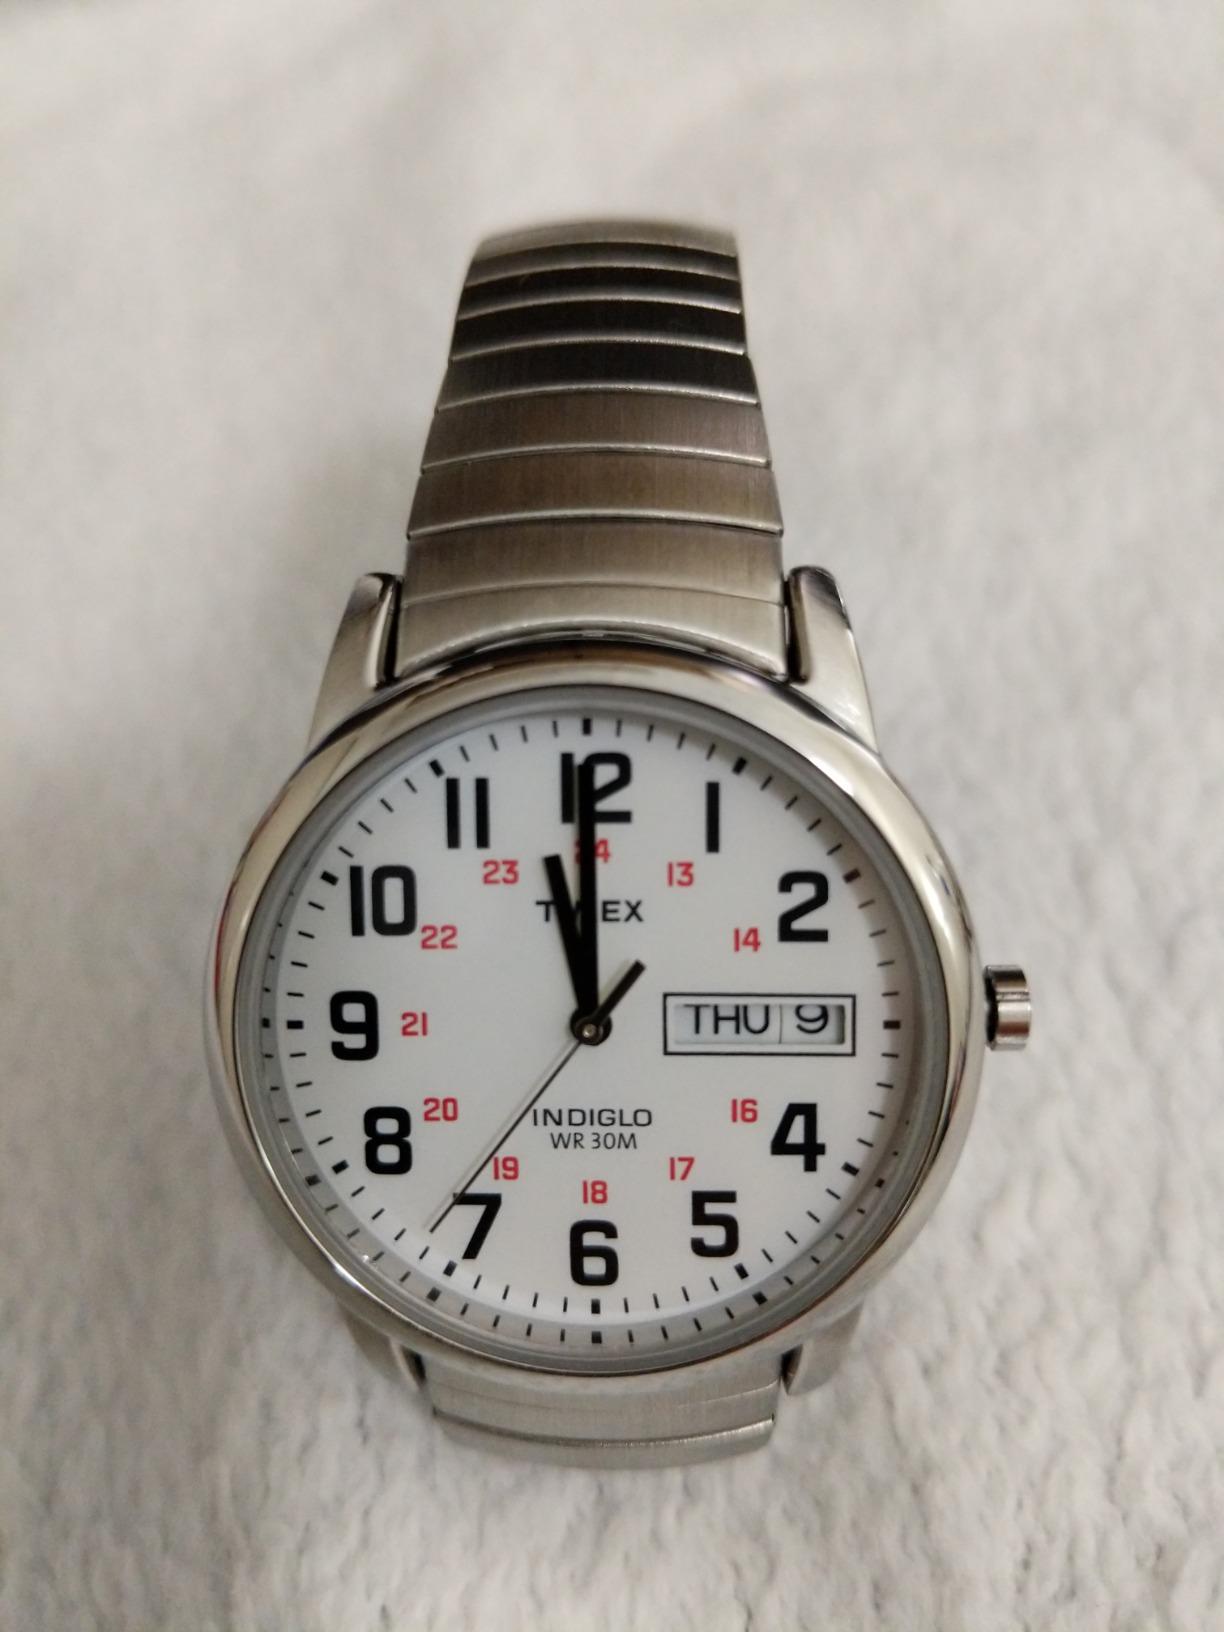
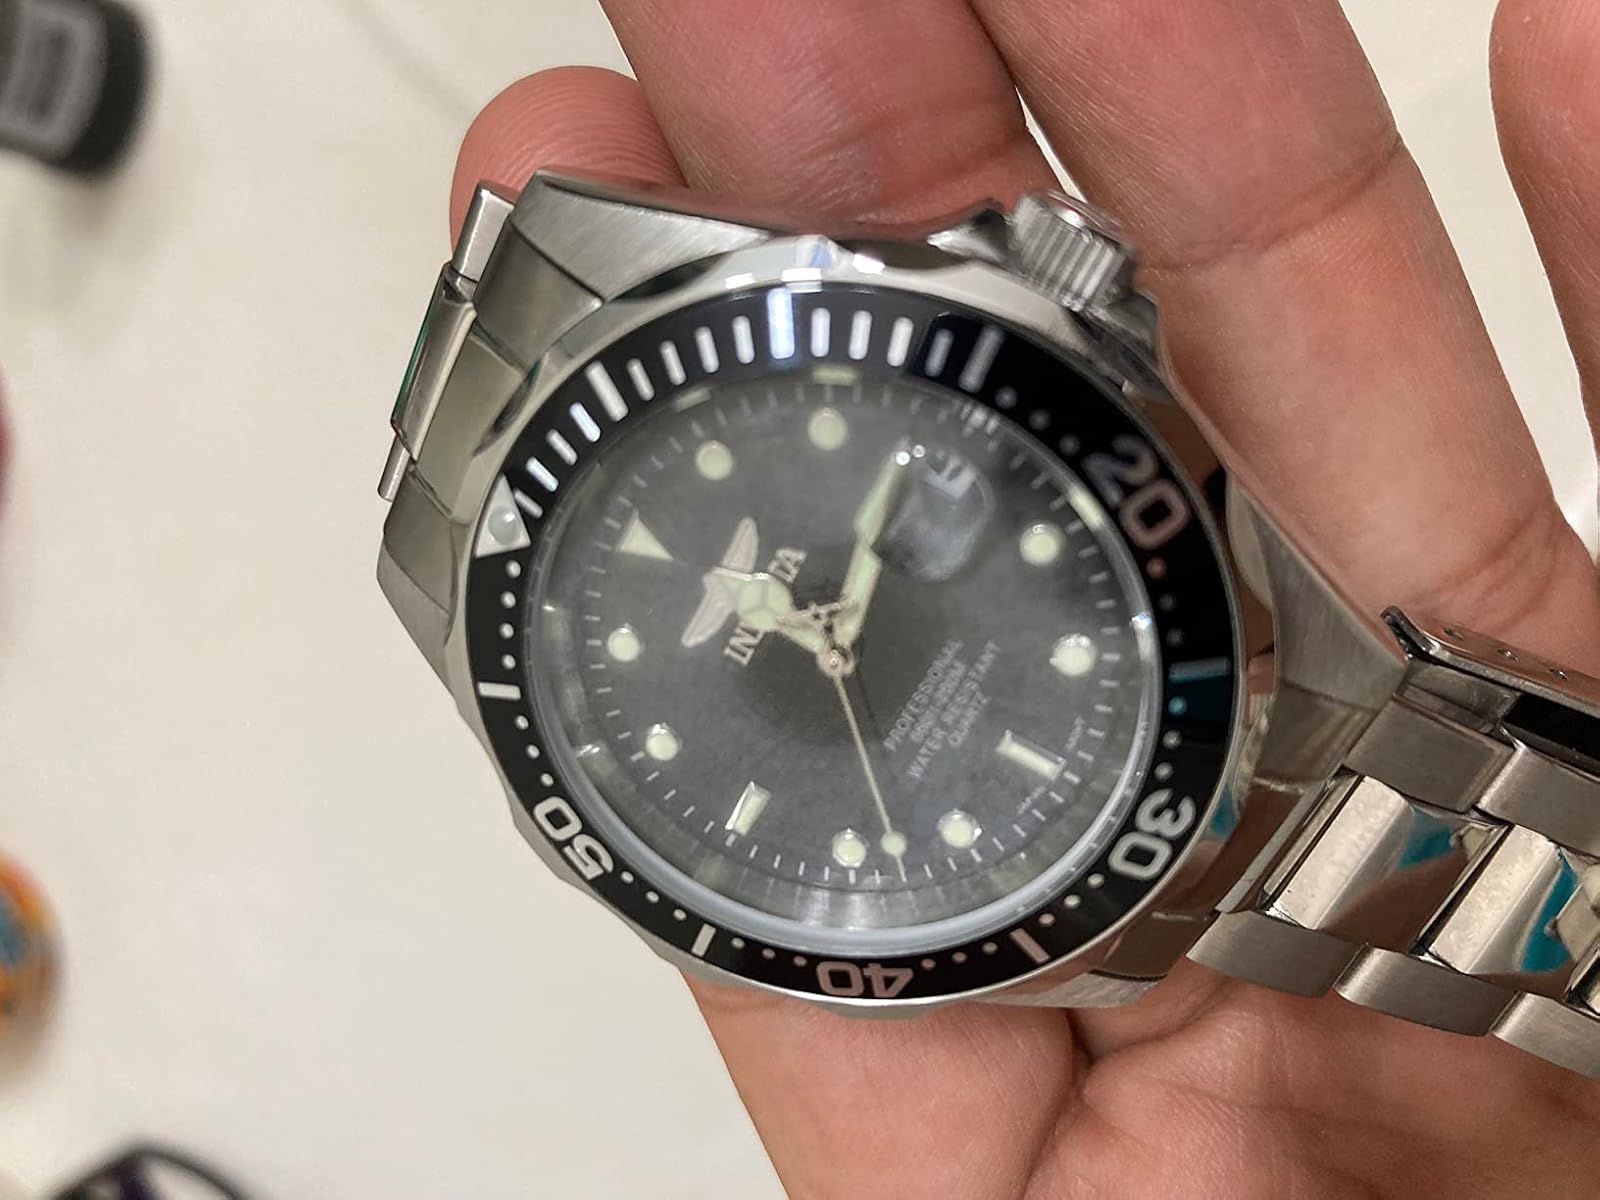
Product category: accessories_watch
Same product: no